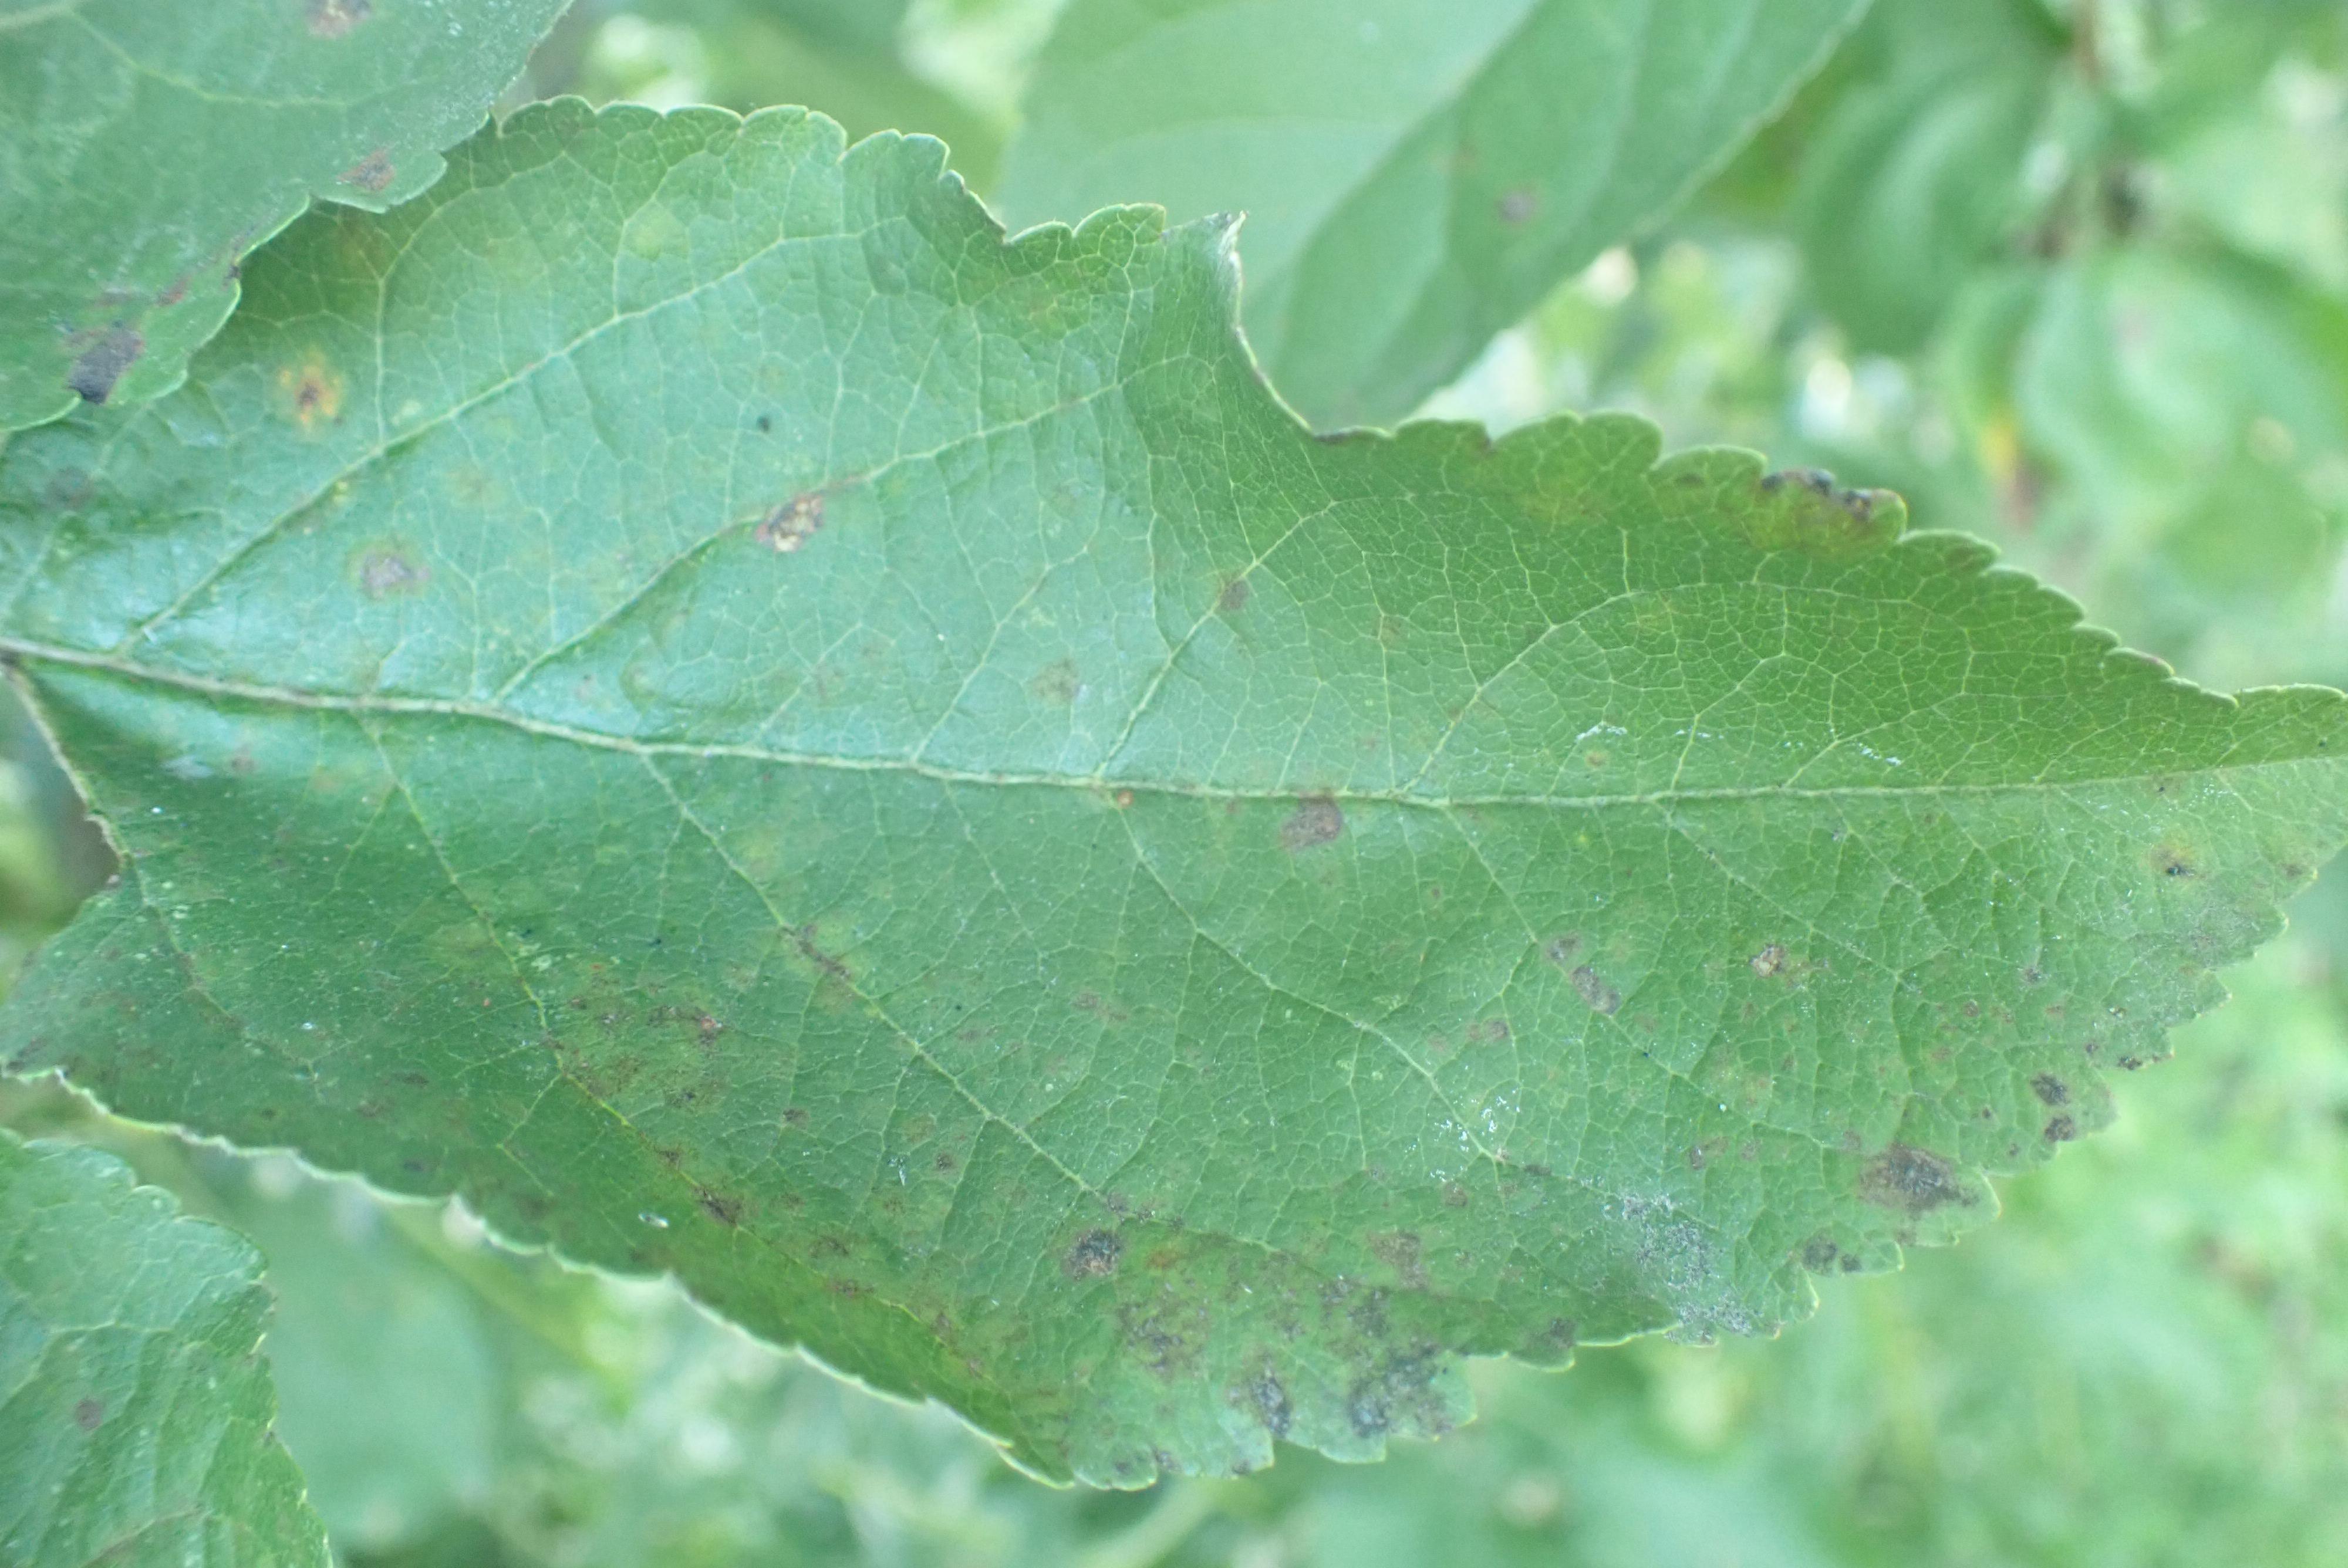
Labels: complex